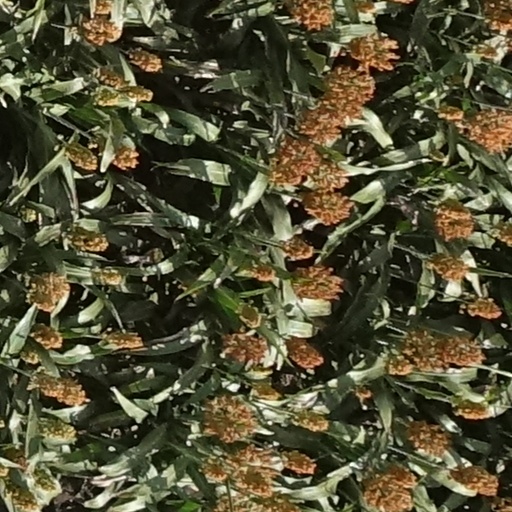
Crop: sorghum